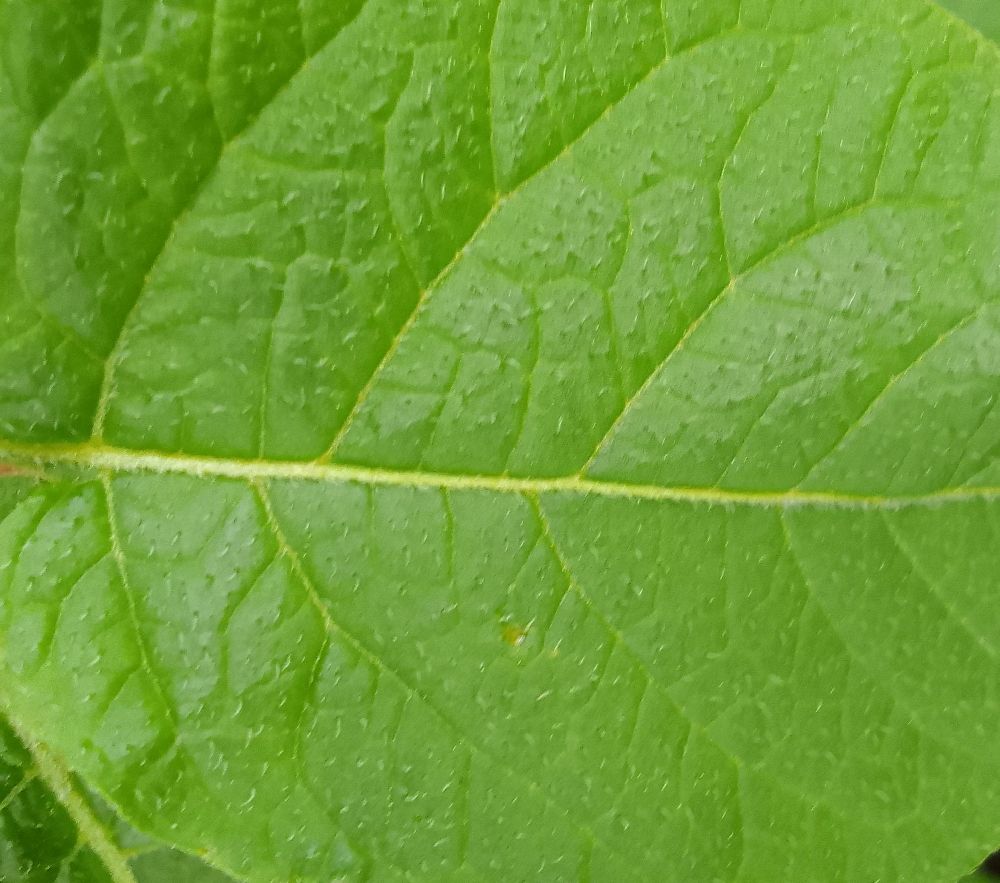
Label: Healthy